Home Invasion (American Horror Story)

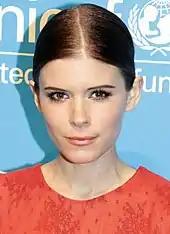
Kate Mara was praised by series co-creator Ryan Murphy.

The episode was co-written by series co-creators Brad Falchuk and Ryan Murphy, while Alfonso Gomez-Rejon directed.